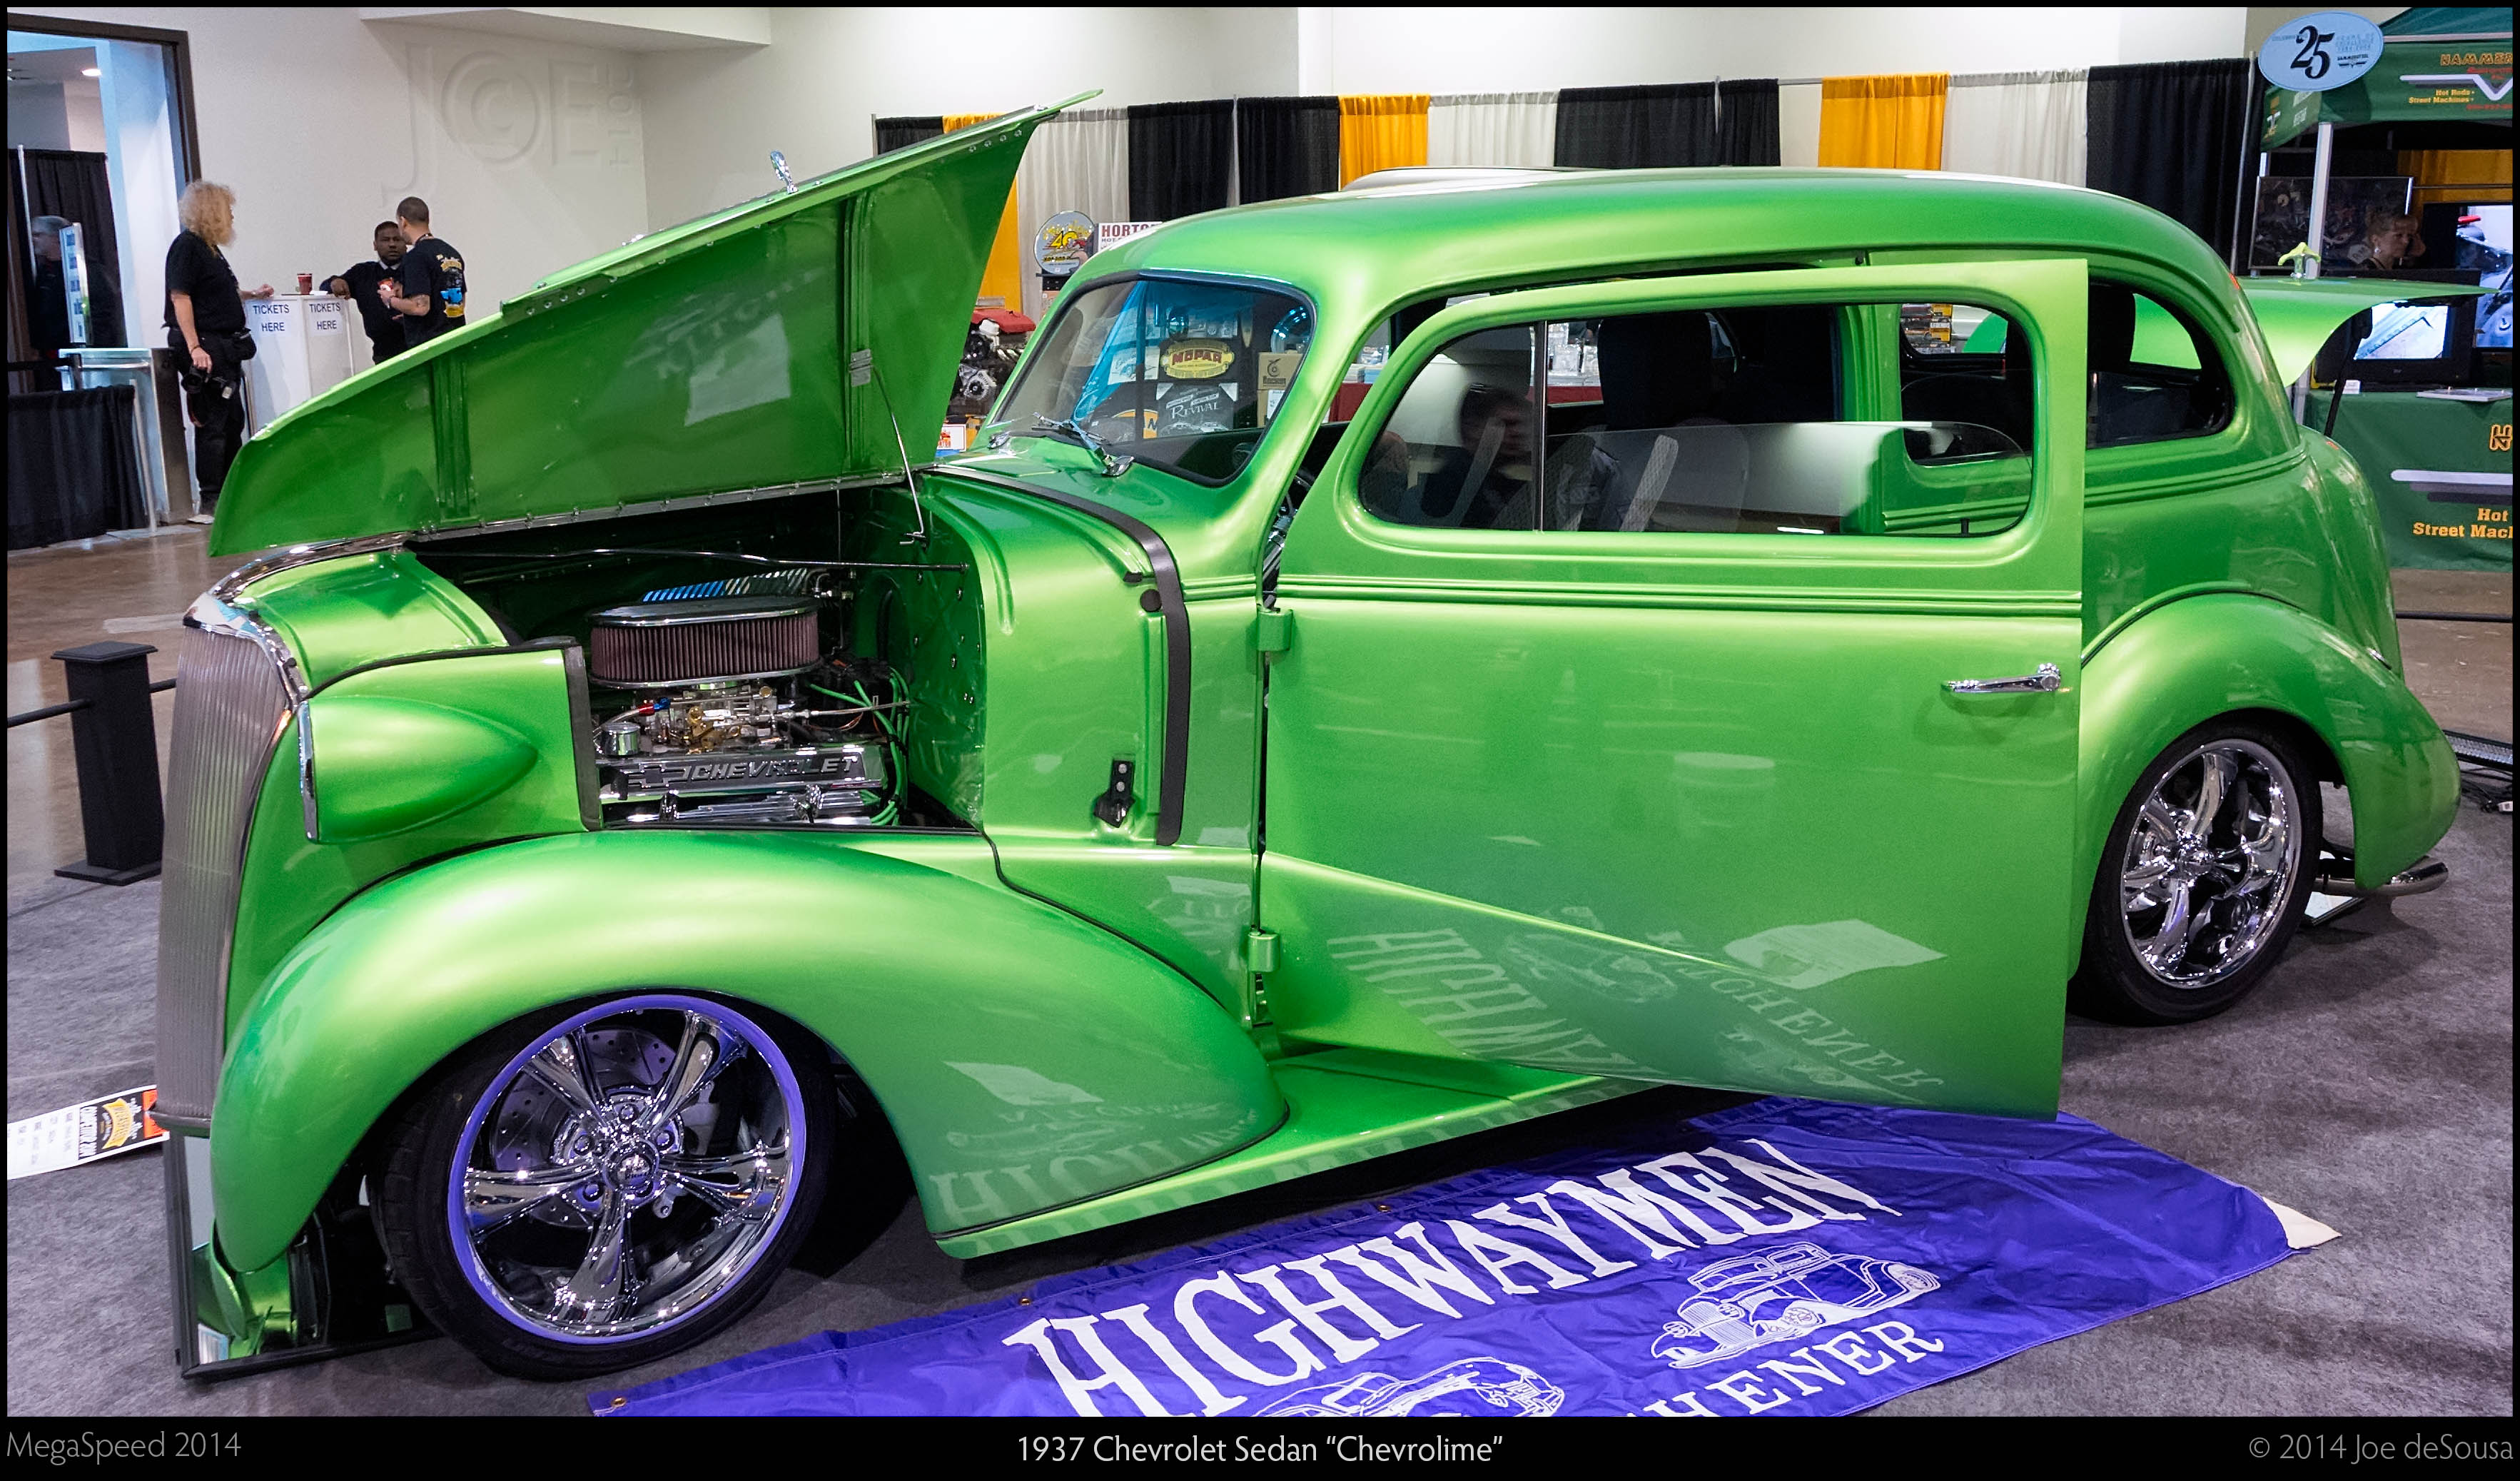
car, wheel, green, vehicle, show, speed, motor vehicle, vintage car, 2014, international, canada, sedan, centre, classic, mississauga, ontario, chevrolet, lumix, panasonic, dmc, lx7, panasoniclumixdmclx7, custom, otherkeywords, mega, 1937, megaspeed, chevrolime, antique car, hot rod, auto show, land vehicle, touring car, automobile make, automotive exterior, automotive design, luxury vehicle, full size car, custom car